Exclusive economic zone of the United States

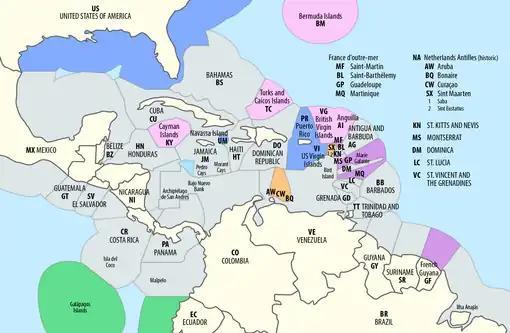
EEZs in the Caribbean Sea, with American zones shaded in blue

Since 2007, the Dominican Republic in Hispaniola considers itself an archipelagic state, encroaching the long-established median or equidistance line dividing the EEZ of the Dominican Republic and Puerto Rico, and claiming portion of the EEZ claimed by the United States in relation to the archipelago of Puerto Rico, which is itself an unincorporated U.S. territory. The United States does not accept the archipelagic status and maritime boundaries claimed by the Dominican Republic. Victor Prescott, an authority in the field of maritime boundaries, argues that, as the coasts of both states are short coastlines with few offshore islands, an equidistance line is appropriate.